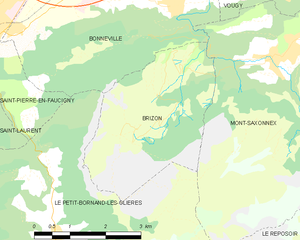
Carte des communes françaises Brizon